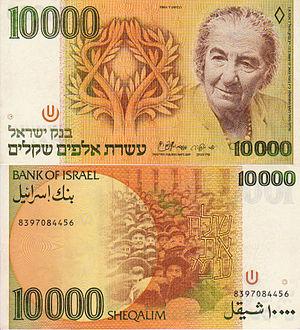
Israël - un billet de banque de 10.000 Sheqalim datant de 1984 qui n'est plus en usage, avec un portrait de Golda Meir et une inscription שלח את עמי (Exode 9:1 Laisse aller mon peuple) עברית: שטר מישראל של 10,000 שקל (ישן) משנת 1984. הוחלף בשטר של 10 שקלים חדשים בעיצוב זהה בשנת 1985. שני השטרות אינם במחזור היום. על השטר מופיע דיוקנה של גולדה ומאיר, וקבלת הפנים שערכו לה יהודי רוסיה כשהגיעה לברית המועצות כשגרירת ישראל הראשונה, עם הכתובת ""שַלּח את עמי"" (שמות ט' א'). العربية: ورقة نقدية إسرائيلية من فئة 10000 شيقل (قديم) تحمل صورة جولدا مائير. تم استبدال هذه الورقة بورقة نقدية من فئة 10 شواقل جديدة ذات تصميم متجانس في 1985، وقد خرجت كلتا الورقتين من حيز التداول. يحمل ظهر الورقة النقدية صورة احتشاد يهود روسيا لاستقبال جولدا مائير عند وصولها إلى الاتحاد السوفياتي كسفيرة إسرائيل الأولى لديه، مع اقتباس بالعبرية من سفر الخروج (أصحاح 9، 1) ""شالاح إت عامي"" (""أطلق شعبي"")."